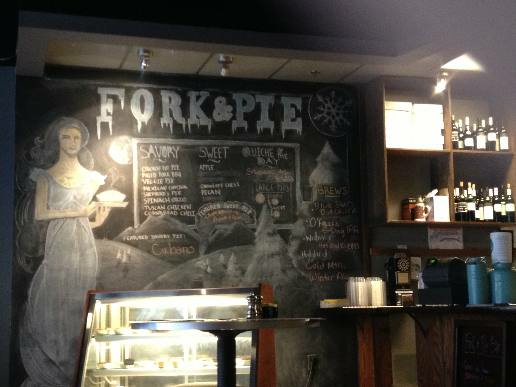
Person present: No